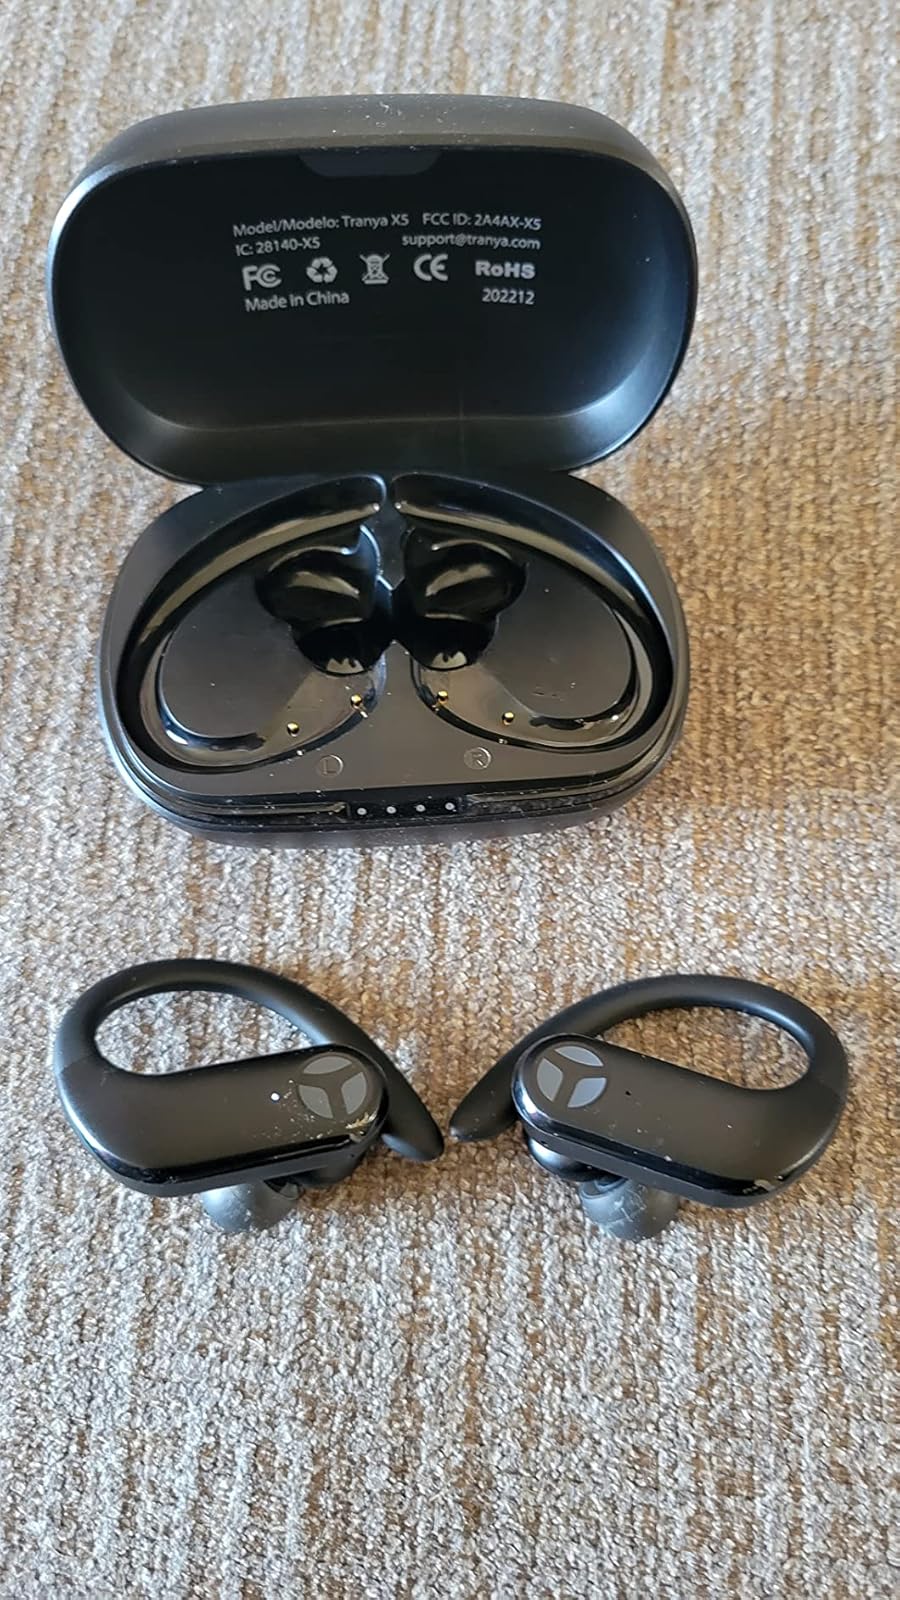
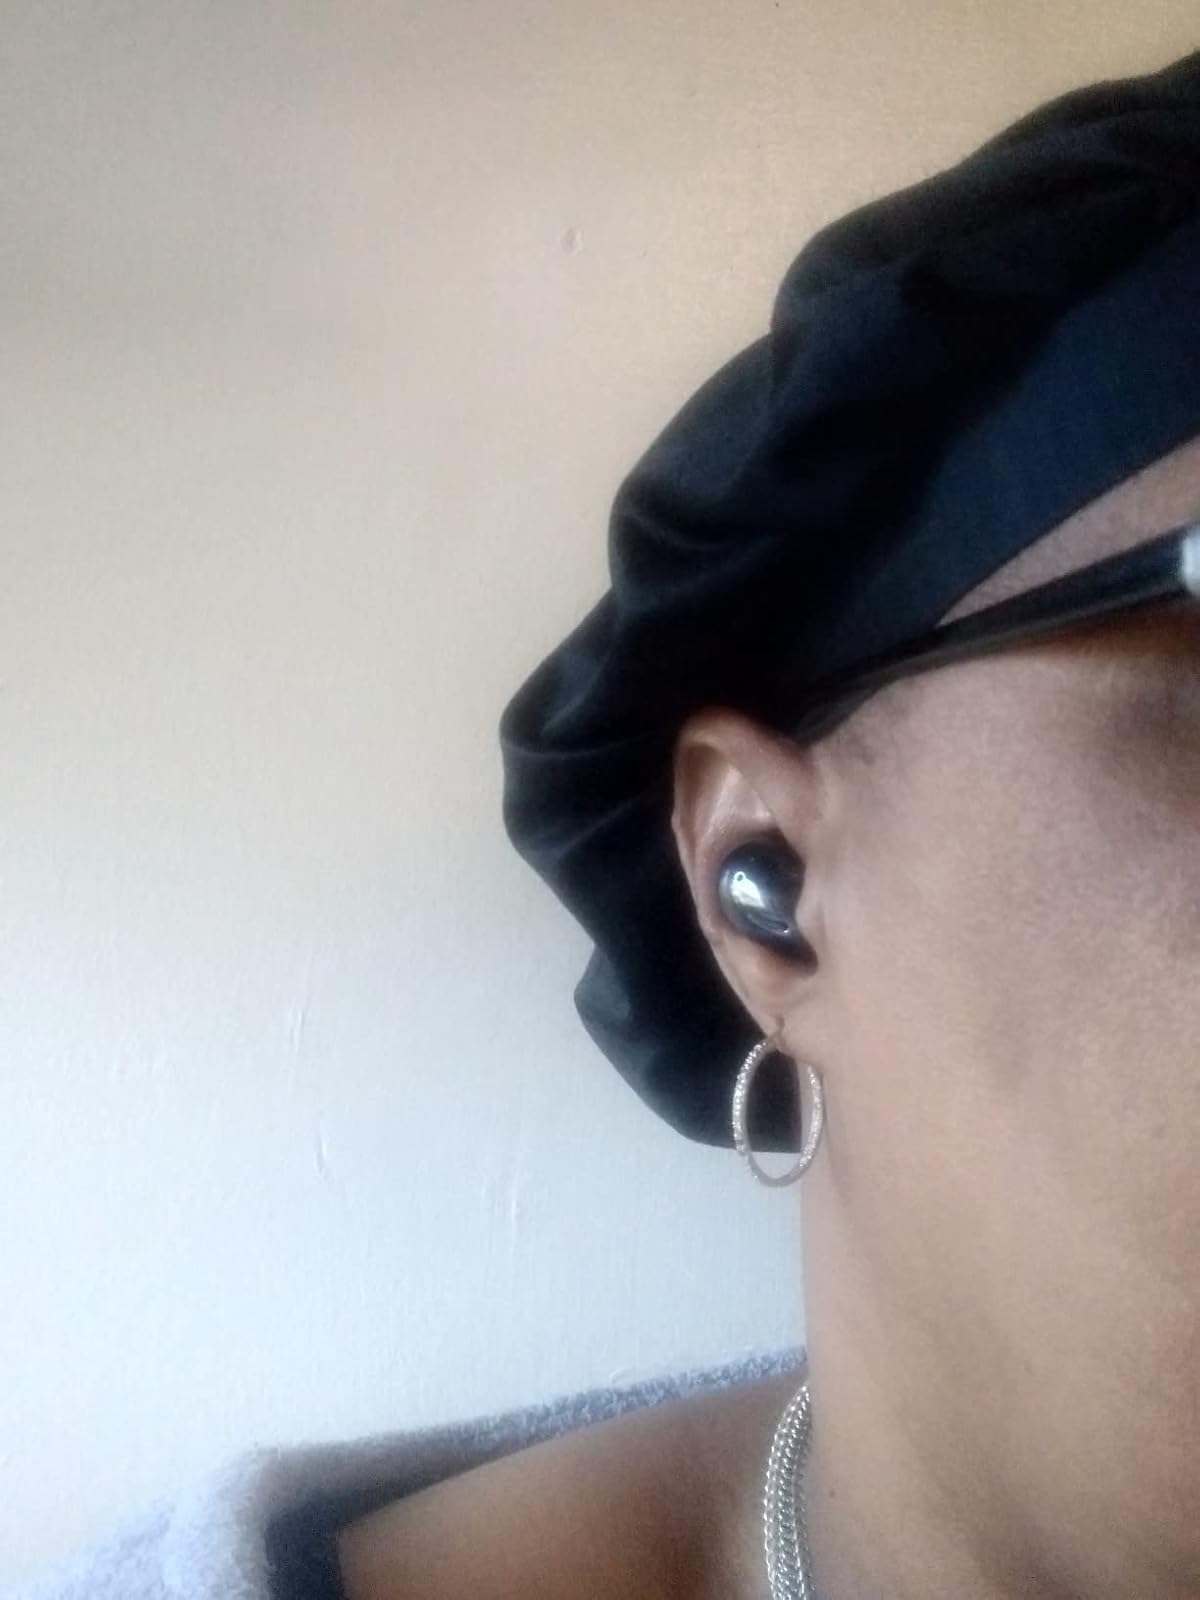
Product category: earbuds
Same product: no